Ore, Haute-Garonne

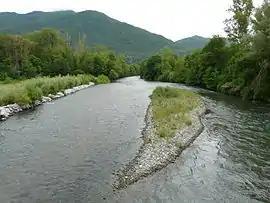
The River Garonne in Ore.

Ore is a French commune in the department of Haute-Garonne, in the region of Occitania, southwestern France.